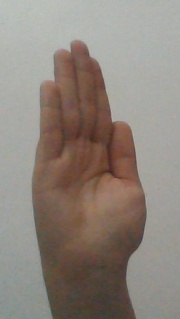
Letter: seen